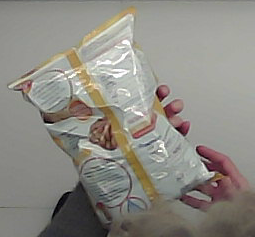
Product: lays_classic